Zviad Gamsakhurdia

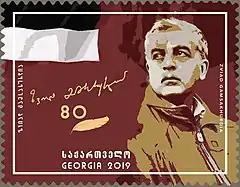
Gamsakhurdia on a 2019 postage stamp commemorating his would-be 80th birthday

Gamsakhurdia was initially buried in the village of Dzveli Khibula and later re-buried in the village of Jikhashkari (also in the Samegrelo region). Eduard Shevardnadze sent investigators to identify his body. Chechen officials asked the government of Shevardnadze to allow Gamsakhurdia's remains to be buried in his family's cemetery next to his home in Tbilisi or, in case of refusal, to transfer his body to be buried in Chechnya. There were appeals to name a street in Grozny after Gamsakhurdia. In February 1994, Gamsakhurdia's body was discovered by a joint commission from Georgia and Chechnya, which led to the Georgian government confirming Gamsakhurdia's death. Georgian and Chechen officials agreed to have his body be flown to the Chechen capital Grozny, where his remains were buried. Dudayev provided state funeral and Orthodox Christian last rites to Gamsakhurdia. During his burial in Grozny in February 1994, Dudayev stated: "We are gathered here today to give back to the earth a brave son of the Caucasus, a man who believed in freedom."